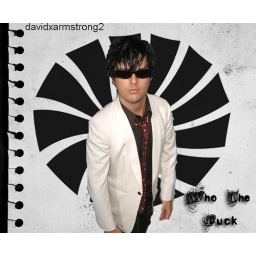
White paper in a red background